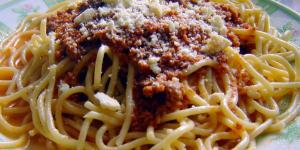
espagueti a la bolonesa